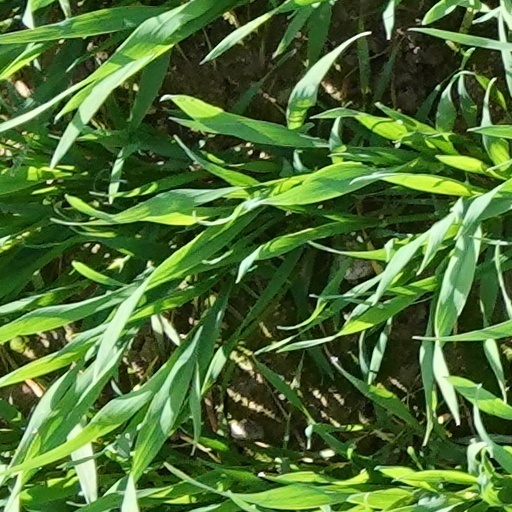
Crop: wheat